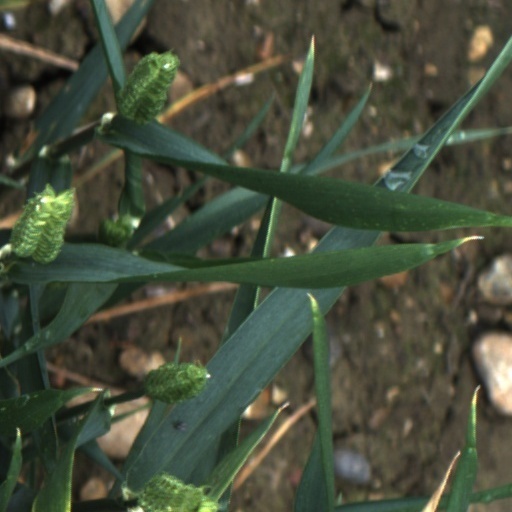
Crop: wheat